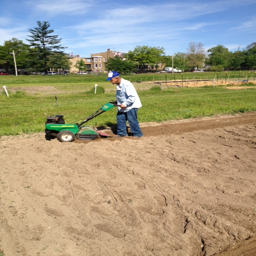
person tilling the garden in preparation of planting -- photo by person .